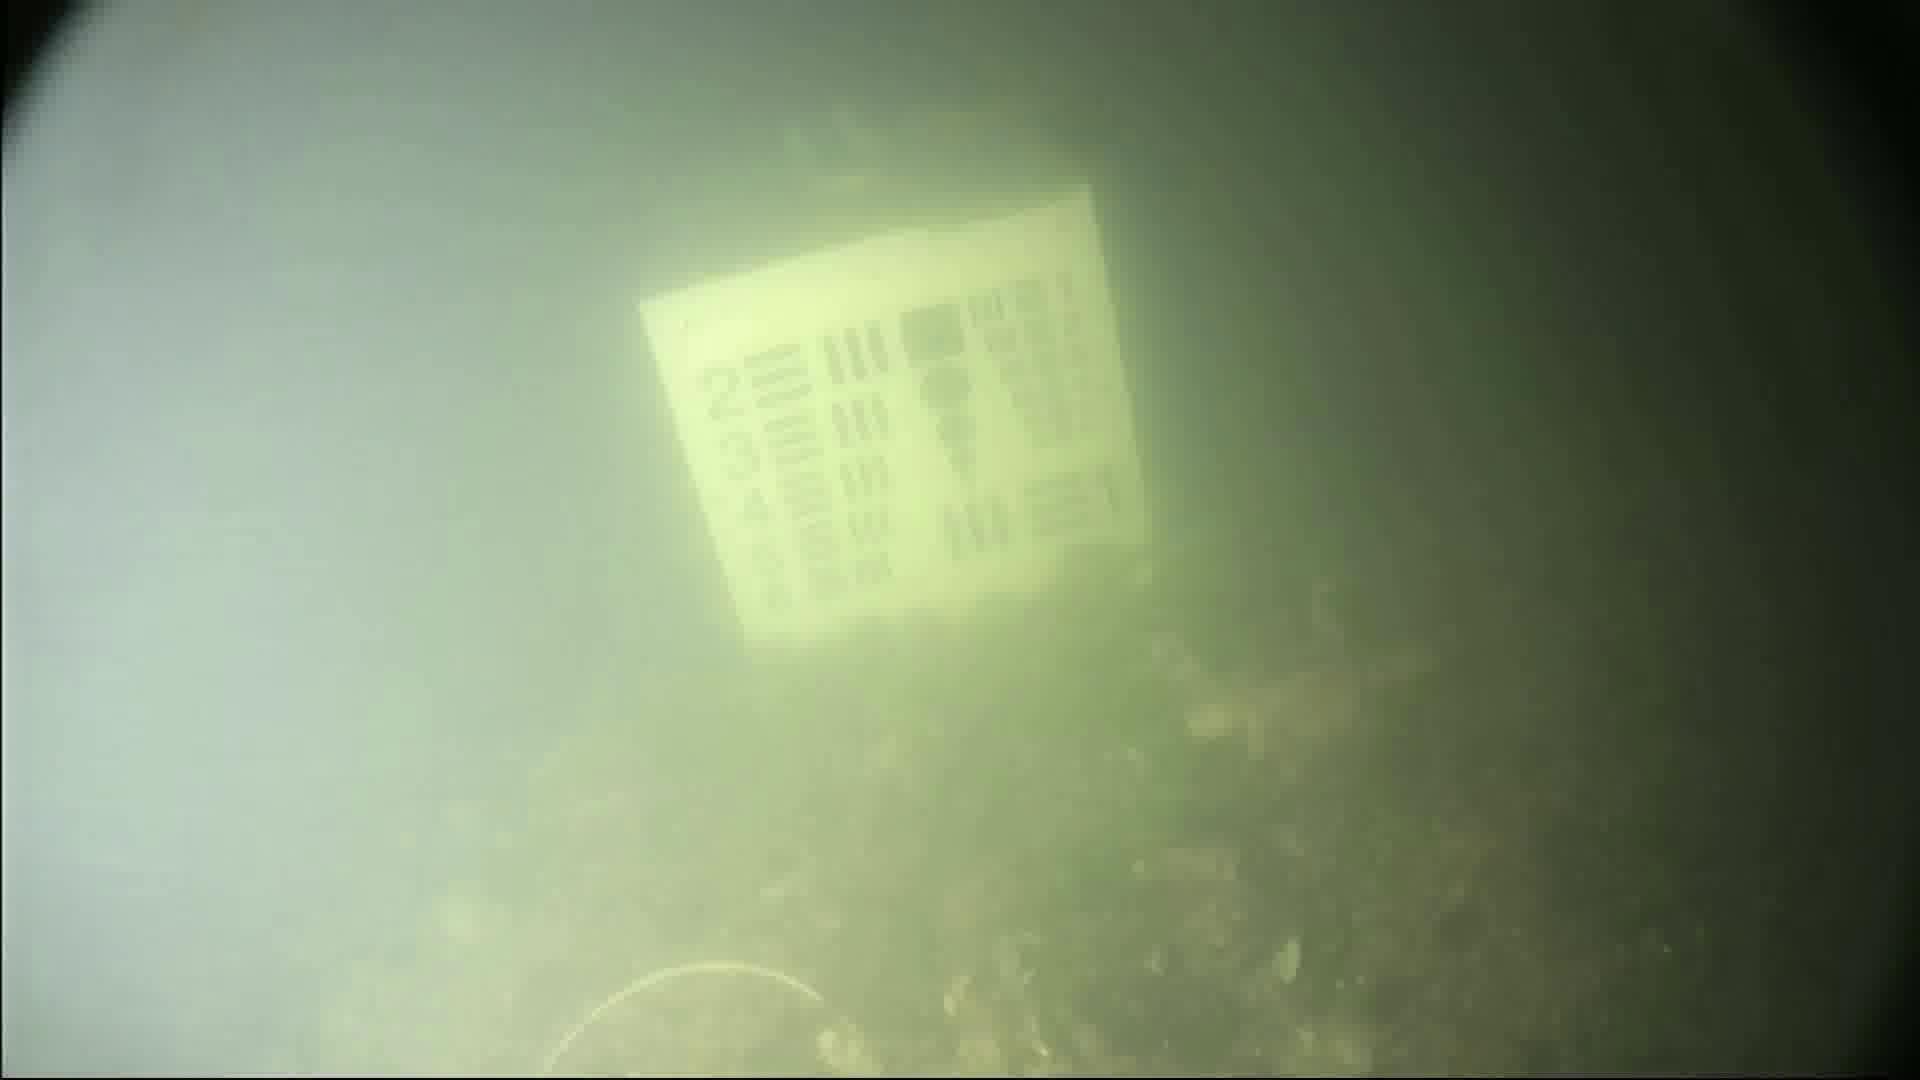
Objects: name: crab